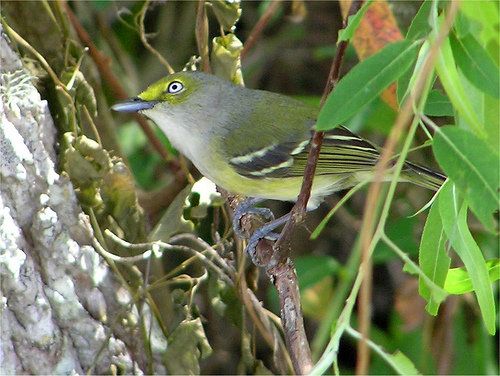
this bird has a white and black eye and white, green, and yellow feathers.
this bird has a short black bill, black feet, and a yellow eyering.
this small bird with white eyes and a small flat bill, and a multicolored bill.
this is a yellow and grey bird with yellow cheek patches and black on the wingbars.
this green bird has a short beak, a gray nape and feet with green and black wings and white wingbars.
this is a small multicolored bird, with light green eyerings, white belly, and darker green wings.
this bird is gray yellow and black in color, with a gray beak.
this bird is gray and yellow in color, with a gray beak.
this bird has a green crown, green primaries, and a green belly.
a small gray bird, with yellow eyering and a small gray beak.
Species: White Eyed Vireo